Redbox

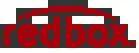
Redbox former logo (2002–2016)

Redbox Automated Retail LLC was initially developed in Chicago as a part of "Project 361", a McDonald's business expansion initiative. John Sexton Abrams, a strategy executive at McDonald's, designed the original concept as an immersive kiosk leveraging McDonald's product supply chain and geographic footprint to provide 24/7 access to fresh dairy and other products. Initially, the kiosks sold a range of goods under the name TikTok Easyshops. In late 2003, McDonald's ended its use of the kiosks for the products. Instead, McDonald's executive Gregg Kaplan decided to use the kiosks for DVD rentals, which was tested in Denver in 2004.